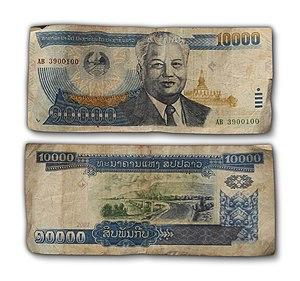
Billet de banque de 10000 kips recto verso
Le kip est la monnaie nationale de la République populaire et démocratique du Laos. Son code international ISO 4217 est LAK.